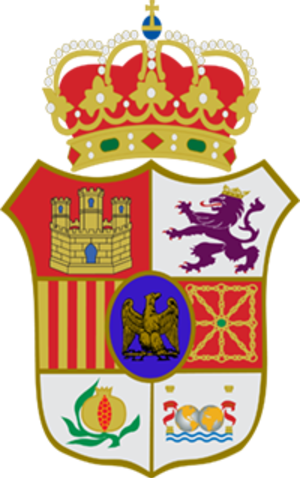
Armoiries Joseph Bonaparte